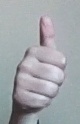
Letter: aleff